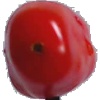
Label: Tomato 2